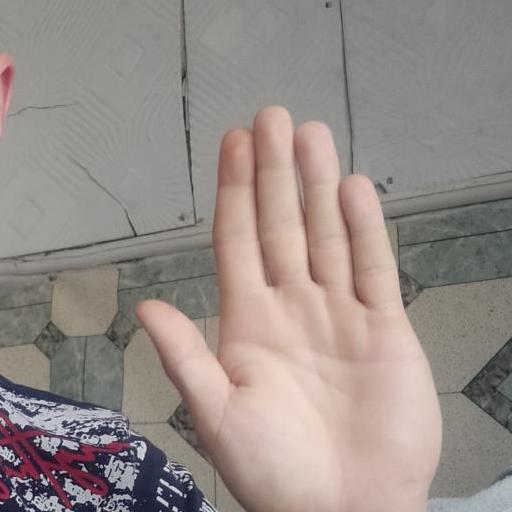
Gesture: stop